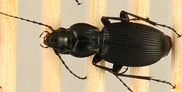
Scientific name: Pterostichus lachrymosus
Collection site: Mountain Lake Biological Station NEON (MLBS), plot MLBS_009